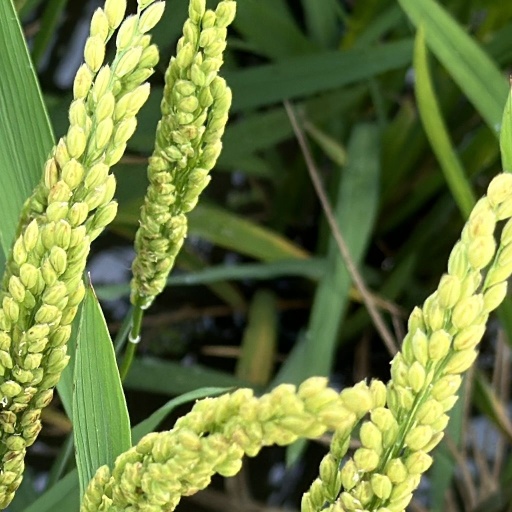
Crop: rice